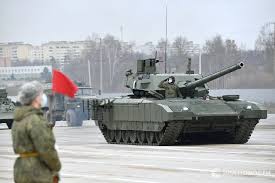
Label: Tank